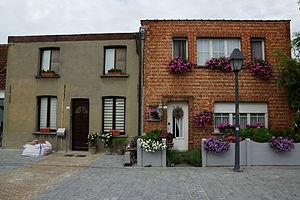
Rumst, Belgique: Maisons de l'ancienne Léproserie